2012 Brazilian Grand Prix

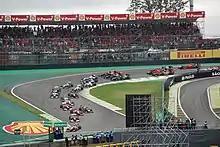
Start of the race

Title contender Alonso and Ferrari were hoping for damp conditions during the race, stating: "Wet races are a bit more unpredictable so we need some kind of damp race with many things happening, because we know that in normal conditions, fighting for the championship will be very difficult." Felipe Massa discounted rumours he might try to help Alonso win the title by forcing Vettel into retirement, stating: "I've always been an honest person and an honest driver. And that will continue to be the case. My limit is the limit of the regulations, and I will stay true to this limit."